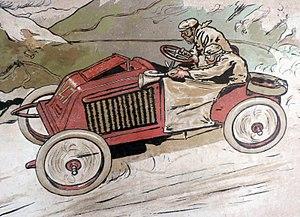
Marcel Renault et René Vauthier dans la course Paris-Vienne 1902
Paris-Vienne est une course automobile organisée par l'Automobile Club de France, en collaboration avec l'Österreichischer Automobil-Club, entre les capitales Paris et Vienne, du 26 au 29 juin 1902. Elle est considérée comme étant le VIIᵉ Grand Prix automobile de l'ACF.
La Renault Type K est un modèle d'automobile de compétition du constructeur automobile Renault de 1902, avec laquelle Marcel Renault remporte sa première victoire importante pour la marque, avec la course automobile Paris-Vienne.
Marcel Renault, est un industriel et coureur automobile français, cohéritier d'un important commerce de textile et cofondateur de l'empire industriel automobile Renault avec ses frères Louis et Fernand. Il est mort à 31 ans, des suites d'un accident, survenu lors de la course Paris-Madrid de 1903.